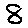
Label: 8